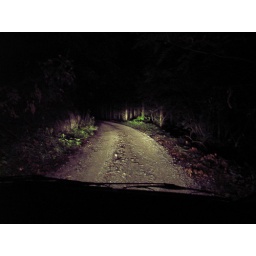
Small forest road in the darkness